Mobile social network

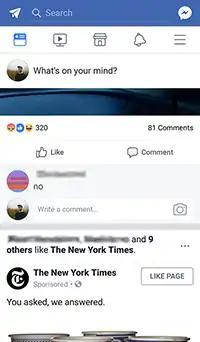
Facebook mobile graphical user interface

Mobile social networking is social networking where individuals with similar interests converse and connect with one another through their mobile phone and/or tablet. Much like web-based social networking, mobile social networking occurs in virtual communities.